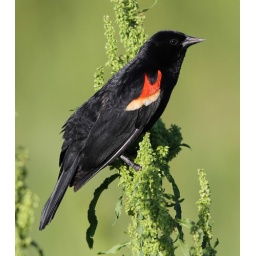
These birds are prominent at the North treatment plant near Memphis, Tennessee. This one posed for me several seconds.